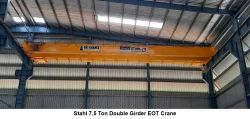
Label: Double_Beam_EOT_Crane